What a Night! (1928 film)

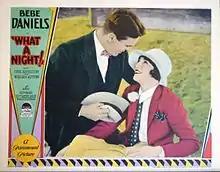
Lobby card

What a Night! is a 1928 American silent romantic comedy film directed by A. Edward Sutherland. The romantic comedy was written by Louise Long, from a story by Lloyd Corrigan and Grover Jones. The film stars Bebe Daniels, Neil Hamilton, and William Austin.